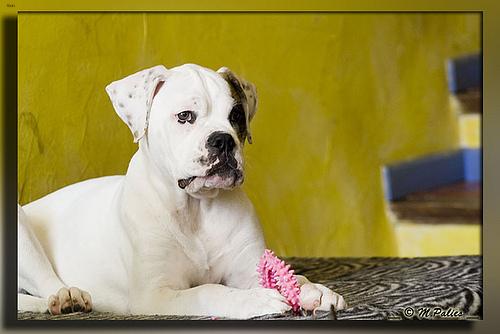
Breed: american bulldog